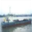
Label: ship